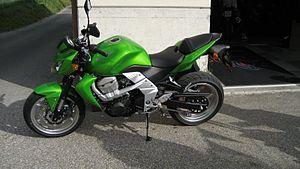
La Z750 est un modèle de motocyclette du constructeur japonais Kawasaki.